Mercedes Bulnes

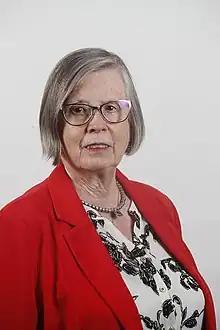
Bulnes in 2022

María Mercedes Bulnes Núñez (6 June 1950 – 22 November 2024) was a Chilean lawyer and politician who served as a deputy from 2022 until her death on 22 November 2024, at the age of 74.